Beijing Capital Airport Bus

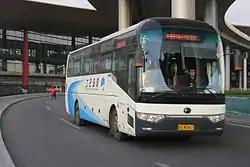
Beijing Airport Bus departing Terminal 3

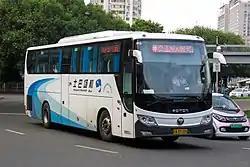
Airport bus at Hangtian Bridge.

The Beijing Capital Airport Shuttle Bus (北京首都机场巴士) is an express public bus service mainly between the Beijing Capital International Airport (Capital Airport) and points within the city of Beijing and the surrounding region. As of November 2019, there were 18 airport shuttle bus routes from the Capital Airport and the city proper, and six routes to Tianjin and Hebei Province. In addition, the Beijing Airport Shuttle Bus also runs one route from Xidan in the city to the Beijing Nanyuan Airport. One way fare on routes to the city costs between ¥20 to ¥30 and ¥40 to ¥140 on routes to Tianjin and cities in Hebei.